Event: Nepal Earthquake
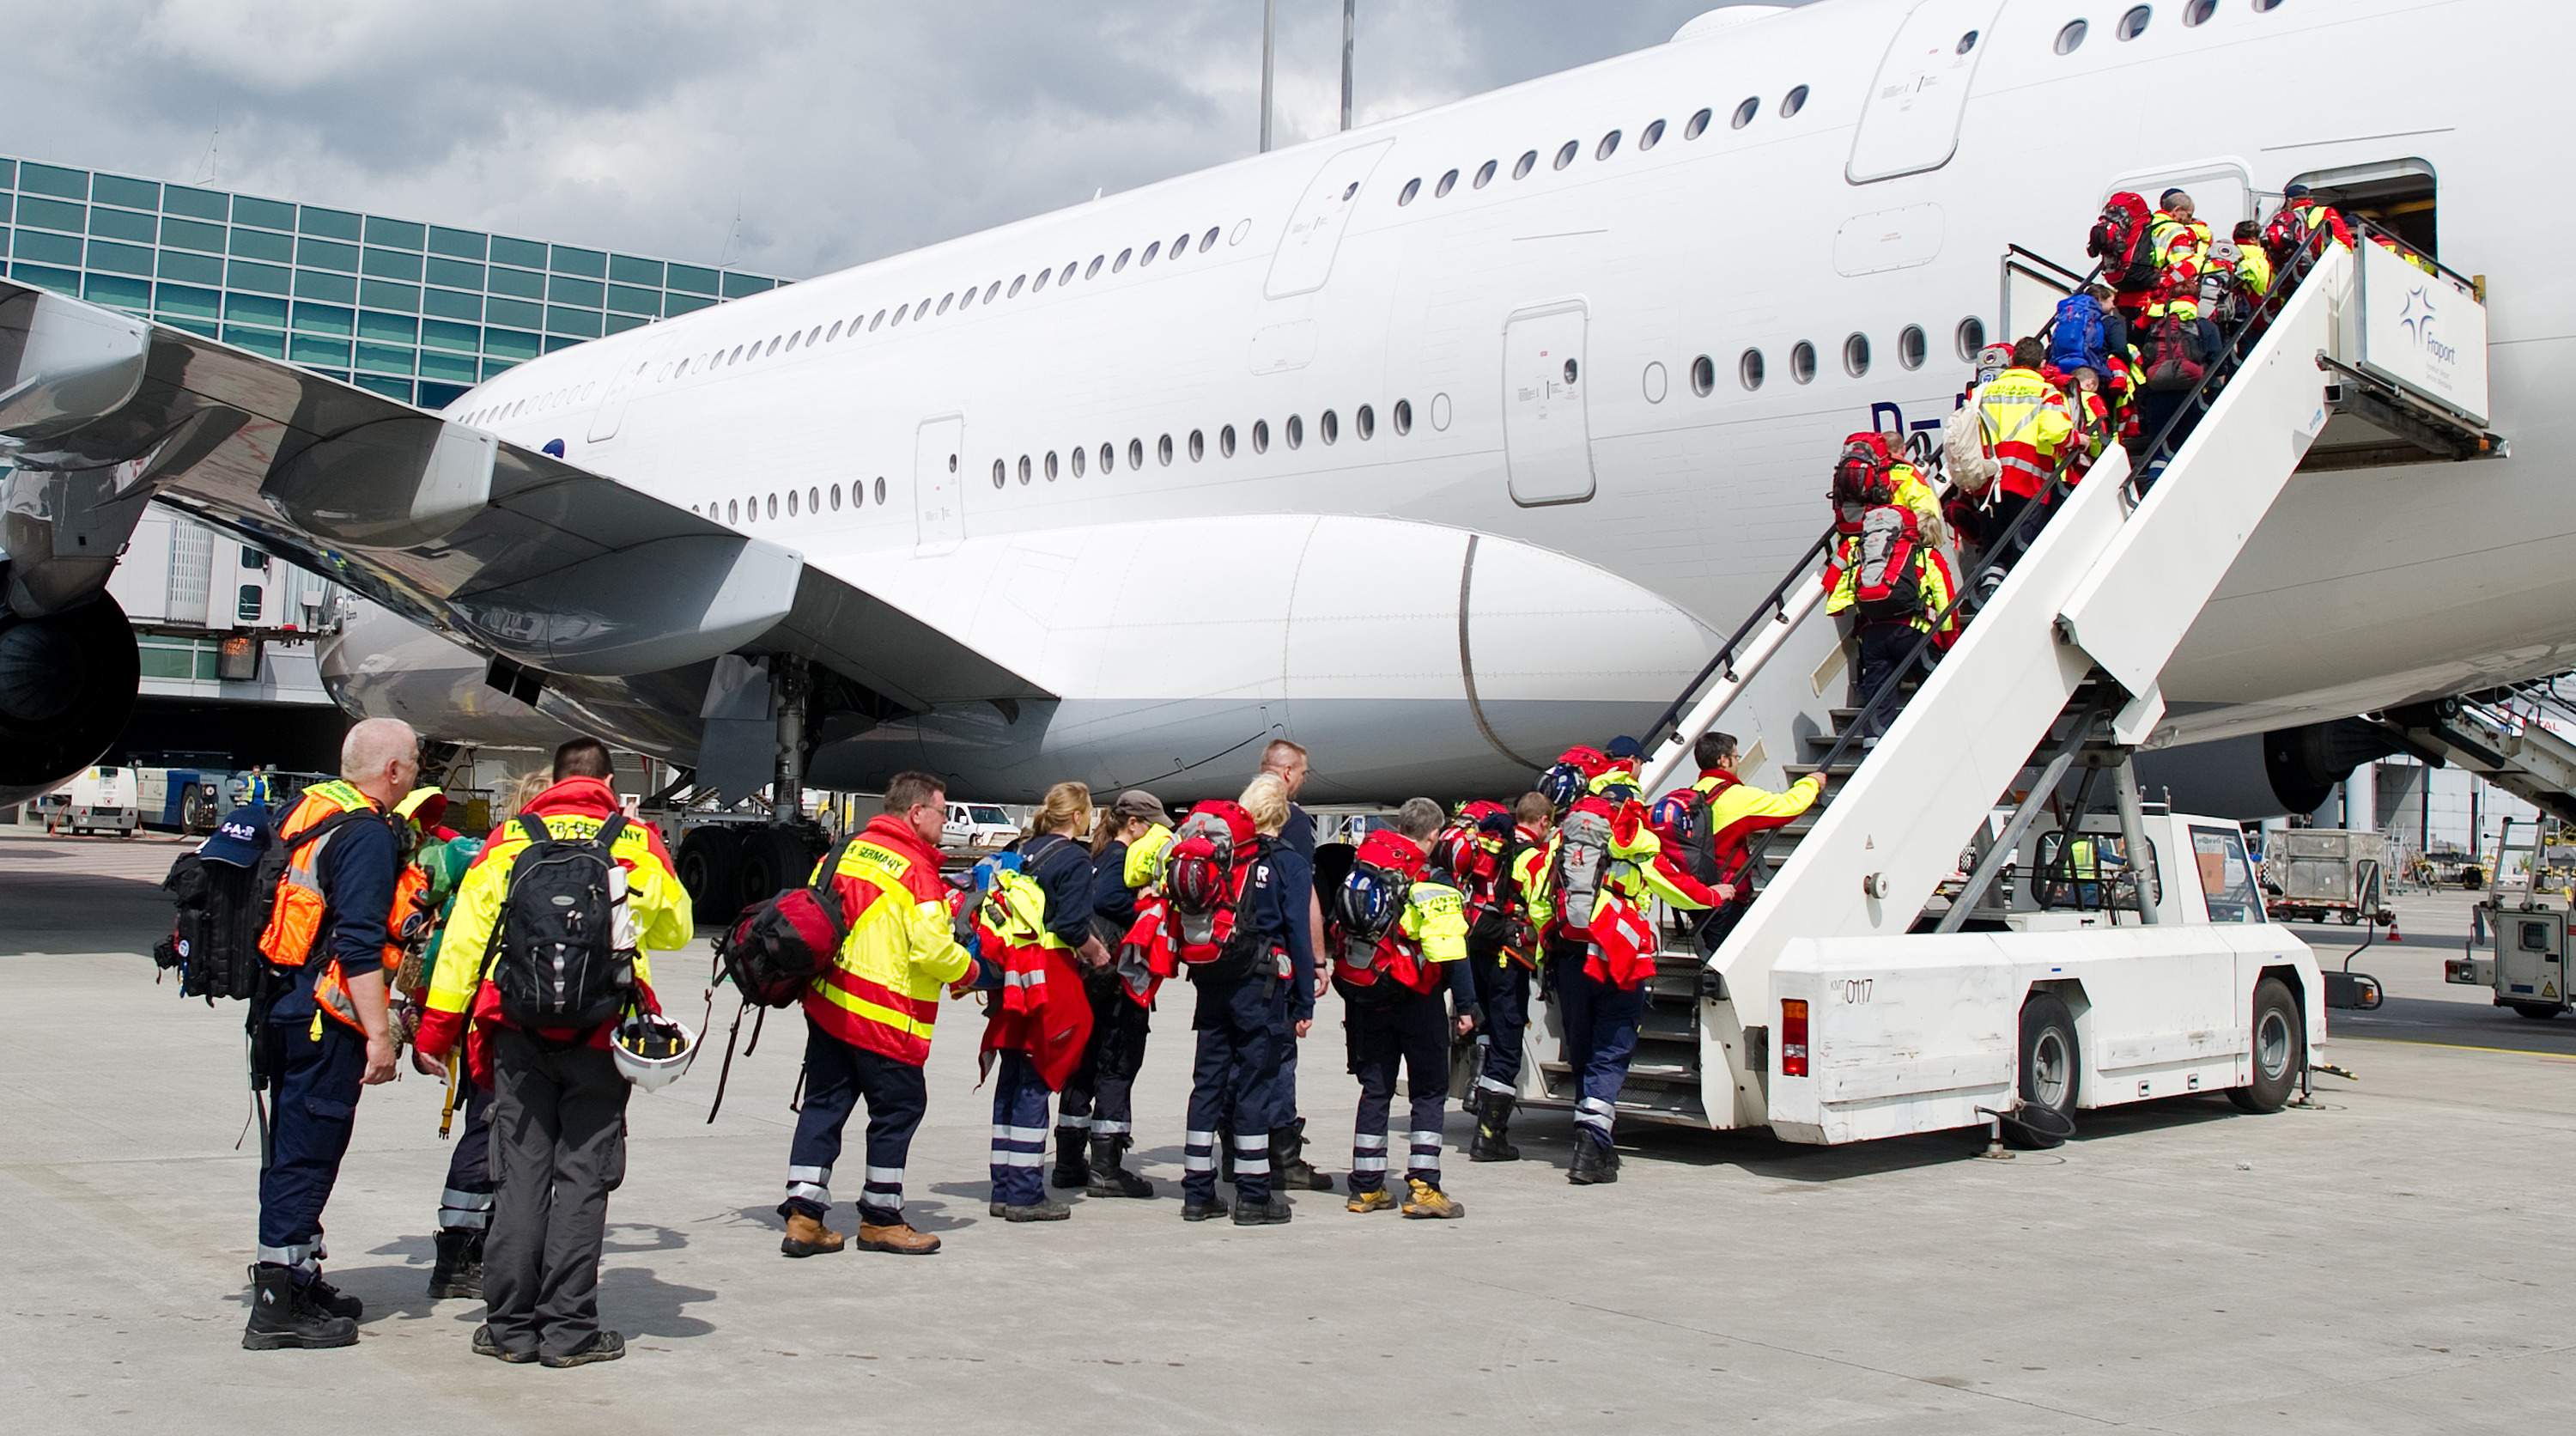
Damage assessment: no_damage